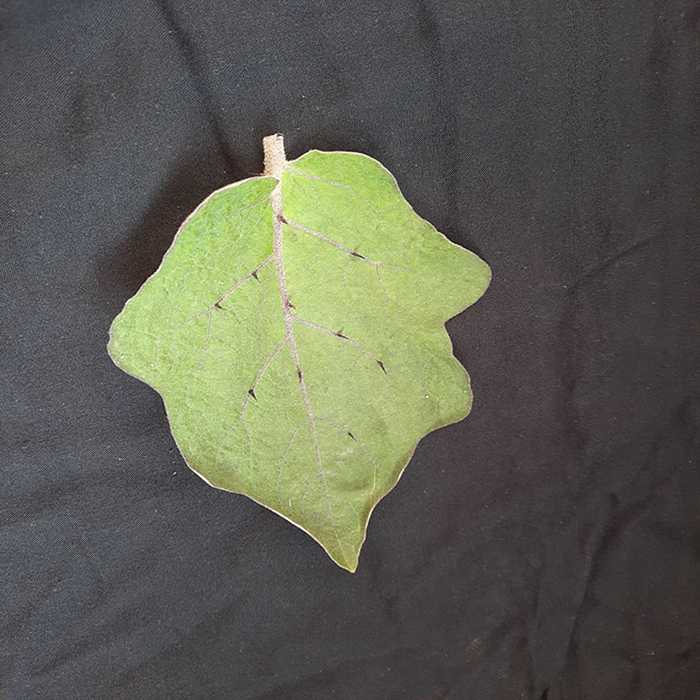
Plant: Eggplant
Label: Eggplant fresh leaf